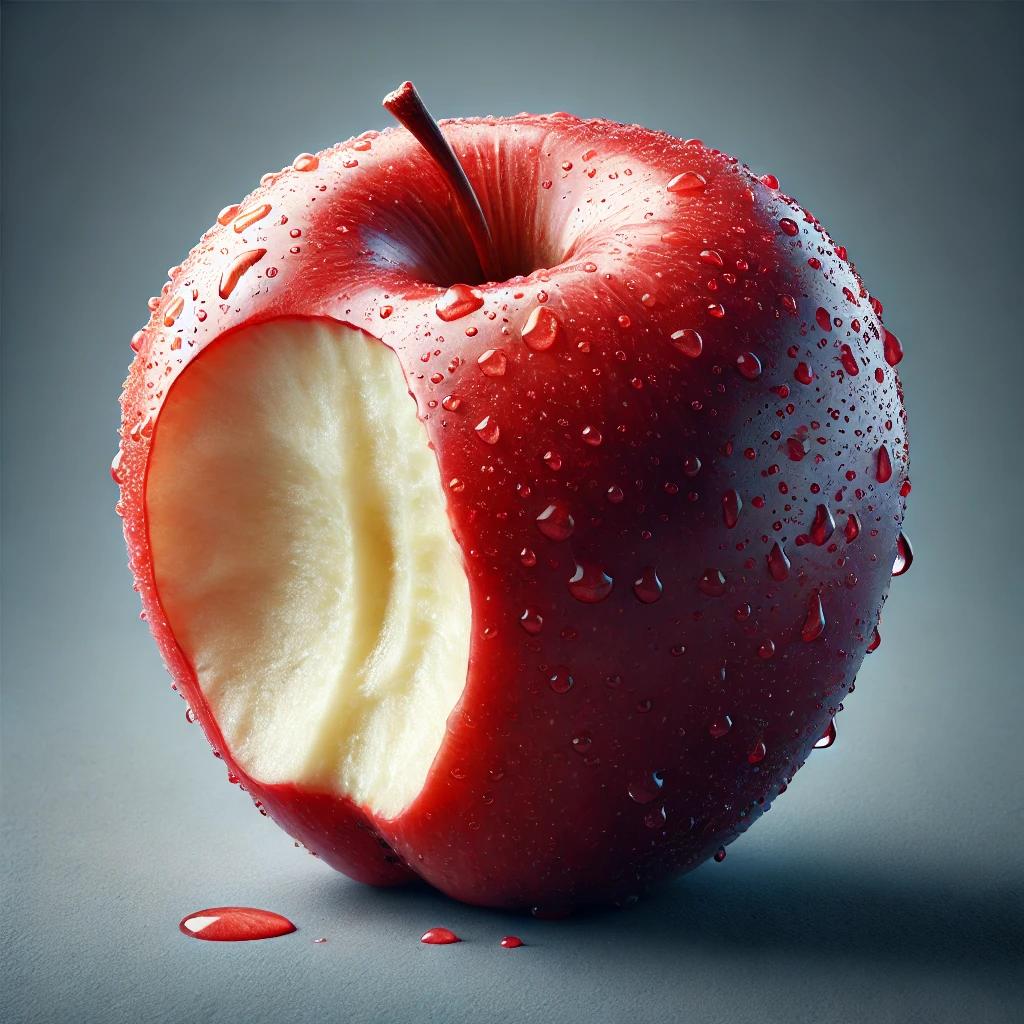
Etiqueta: orgánico